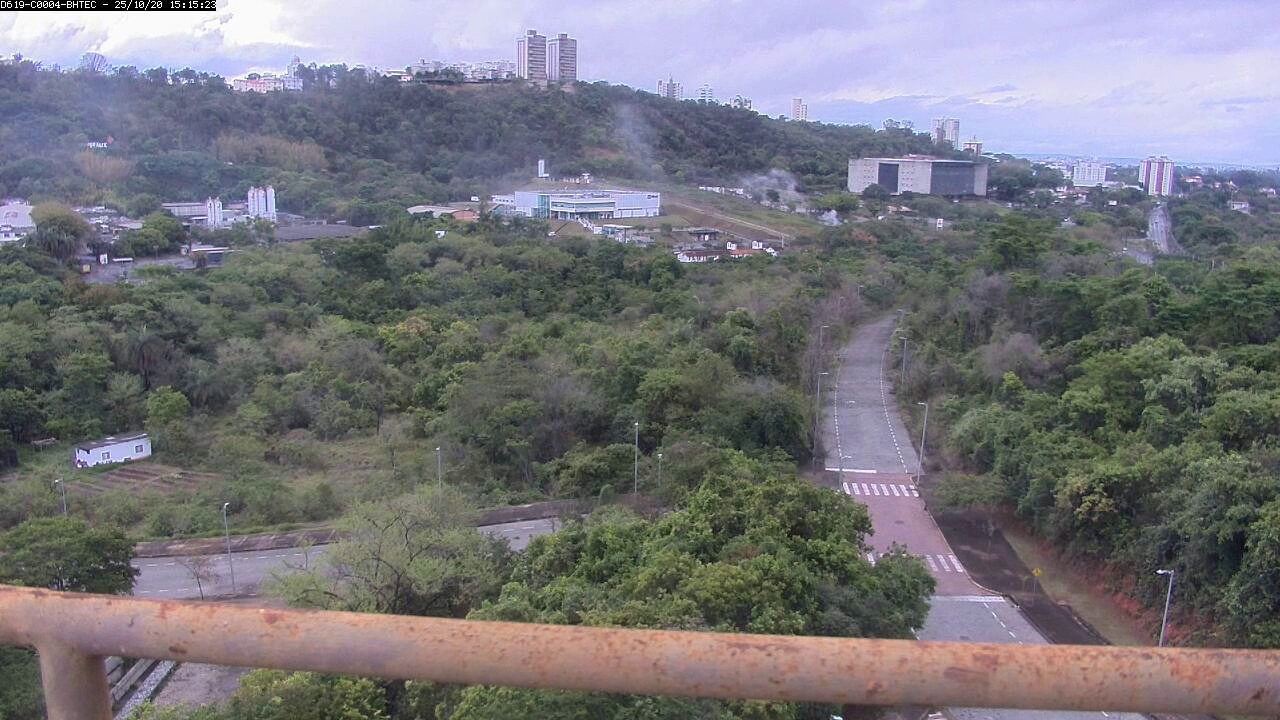
Fire: no
Smoke: yes